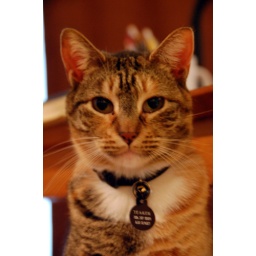
teaker looks like a cat but follows you around like a dog